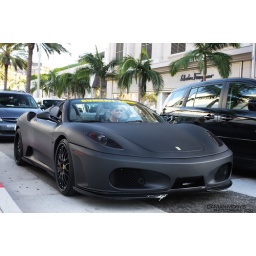
So crazy! Saw this car in NYC for Gumball 3000 about a month after I spotted it in BH.